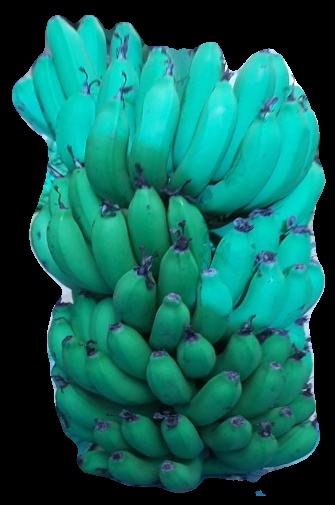
Variety: pachbale
Grade: grade2